Brandish Corner

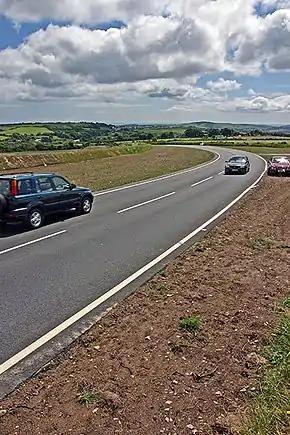
Brandish, looking in the general direction of Douglas, towards the end of the lap of the TT course showing newly instated side-verges in 2007 after completion of roadworks

Brandish Corner (formerly known as "Upper-Hillberry Corner" and previously "Telegraph Hill") is situated between the 35th and 36th Milestone road-side markers on the Snaefell Mountain Course on the primary A18 Mountain Road in the parish of Onchan in the Isle of Man. The road was re-engineered in recent years.